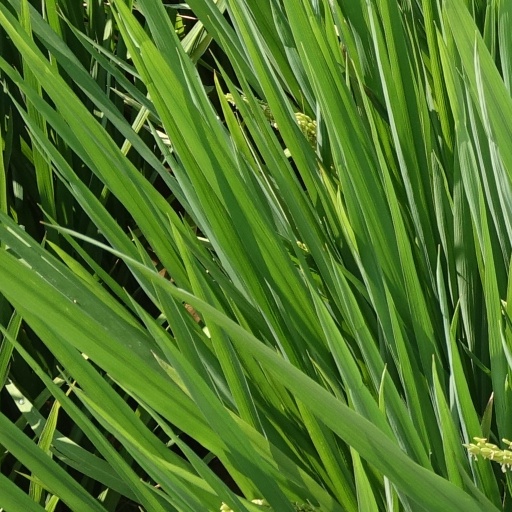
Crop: rice